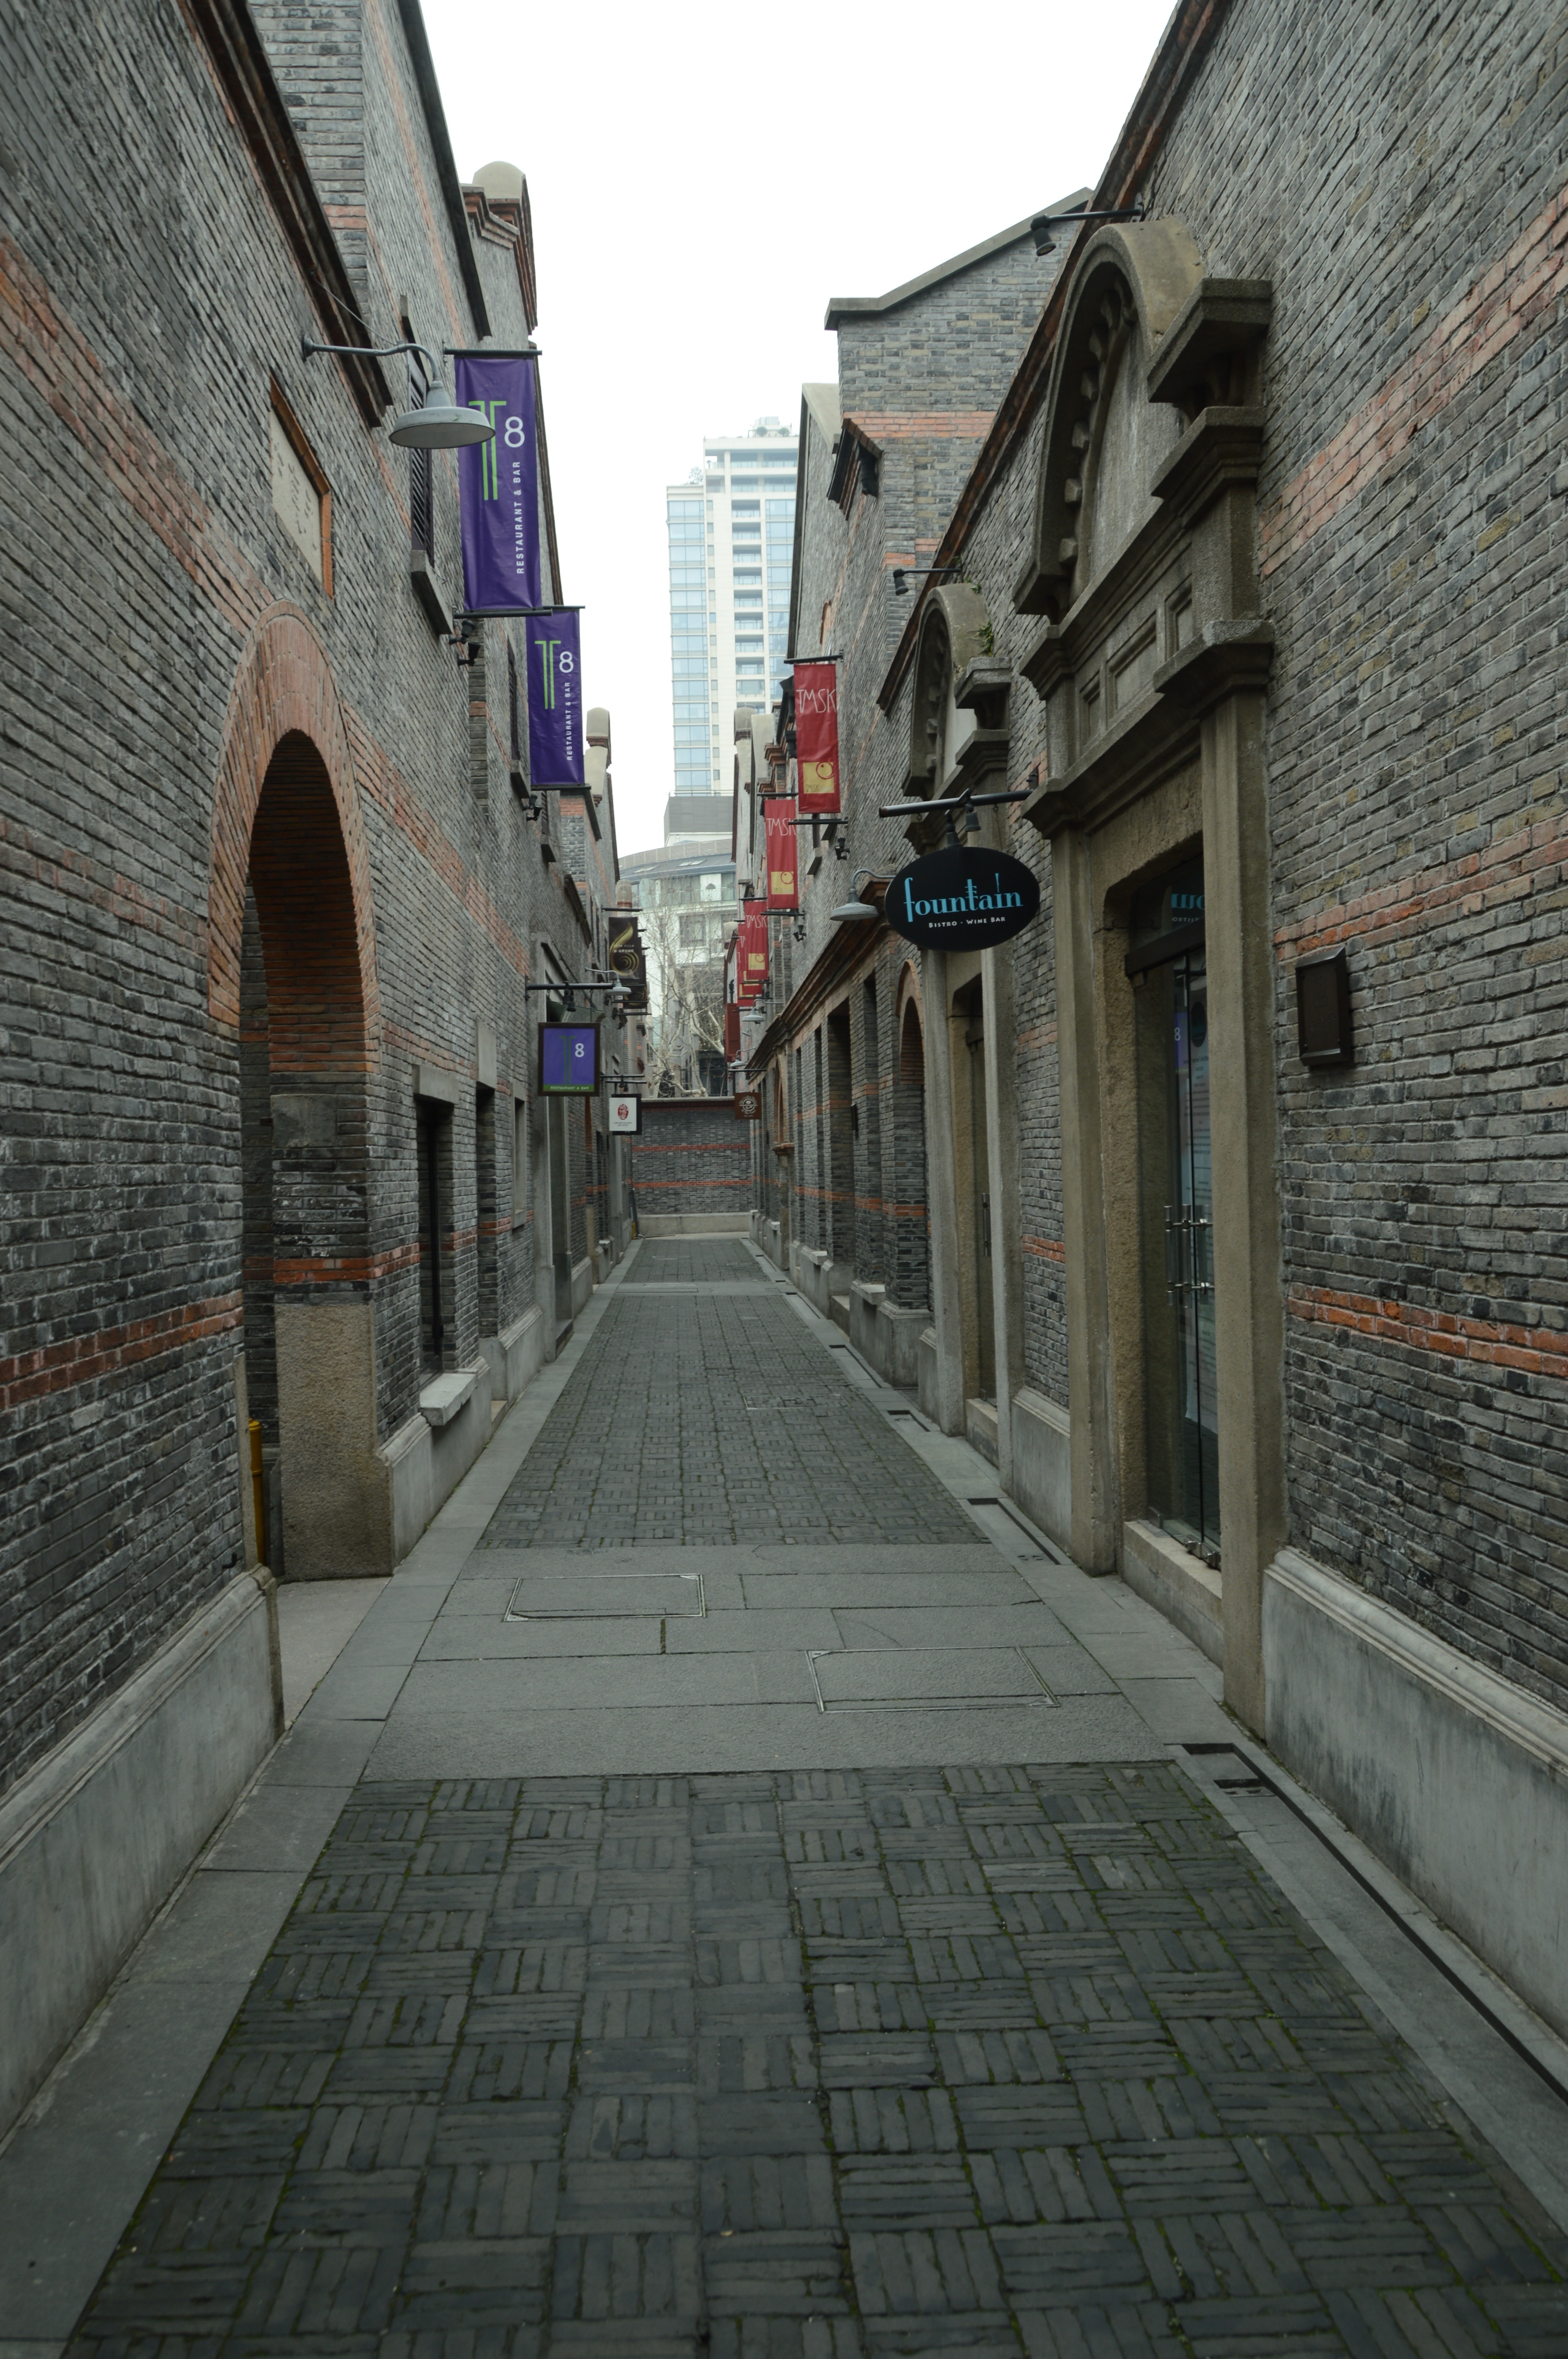
pedestrian, architecture, structure, road, street, sidewalk, town, building, alley, city, downtown, construction, exterior, shopping, lane, waterway, engineering, design, shops, infrastructure, shanghai, arcade, china, shopping center, architectural, neighbourhood, architecture design, road surface, urban area, human settlement, nonbuilding structure, xintiandi